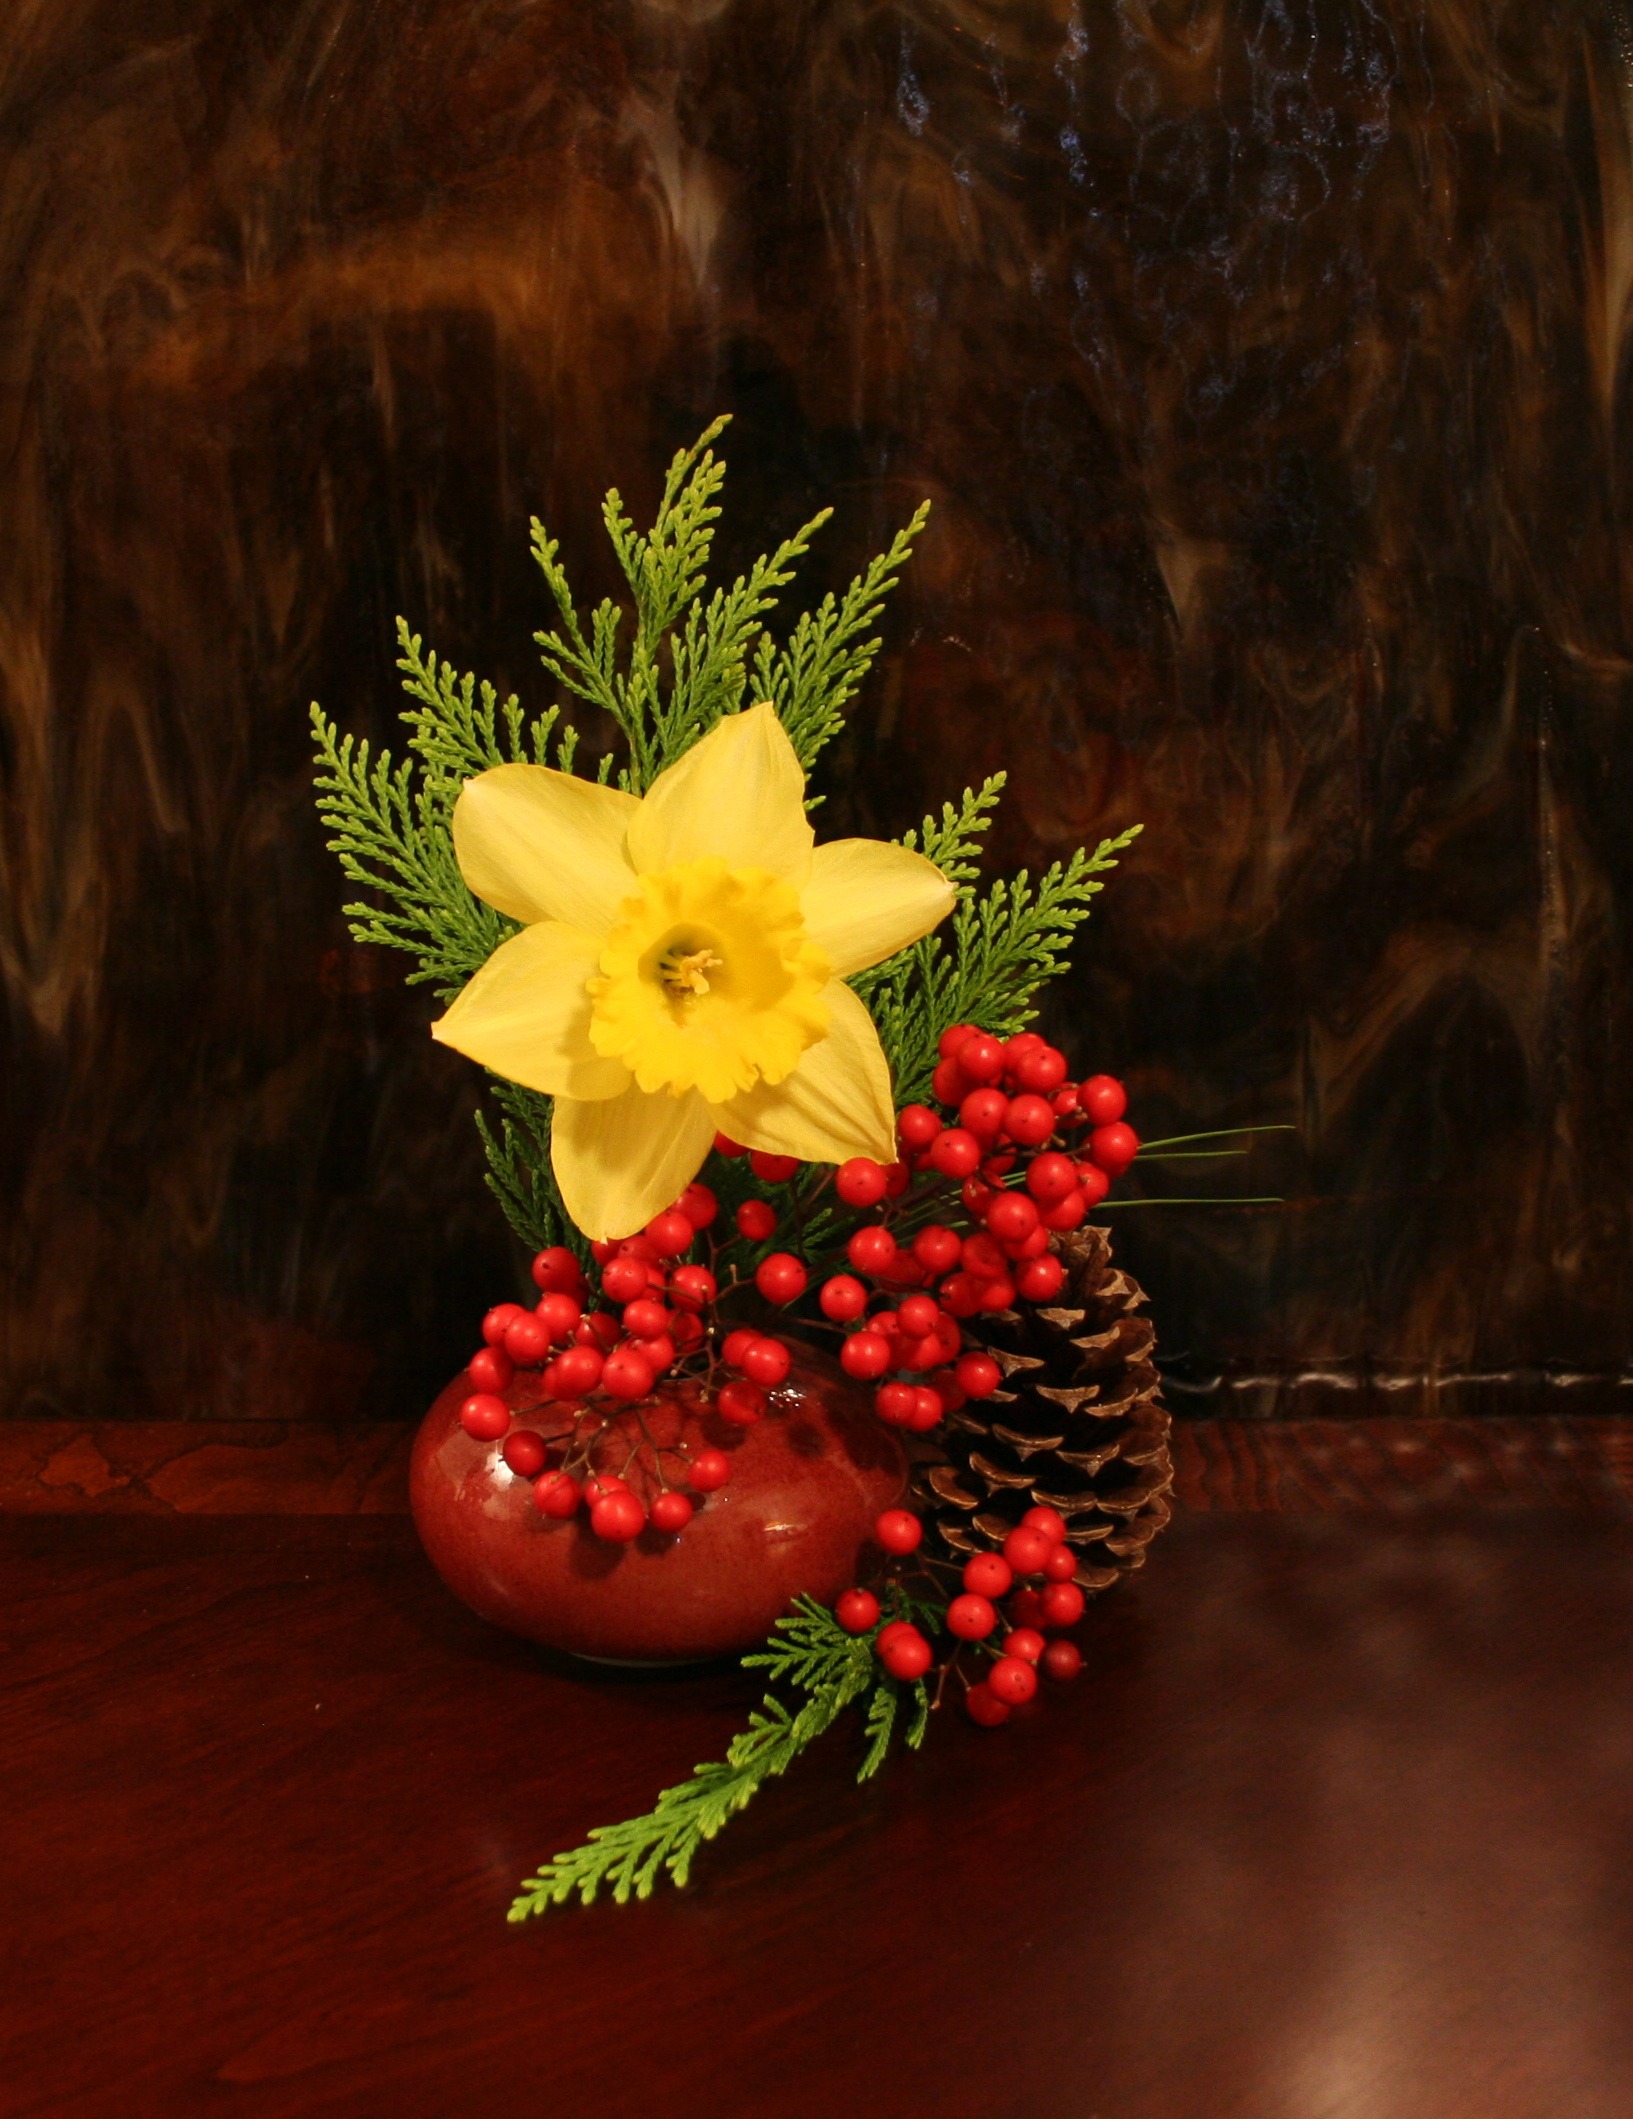
blossom, plant, leaf, flower, floral, pine, vase, decoration, green, red, produce, autumn, cone, christmas, daffodil, flora, still life, painting, arrangement, berries, narcissus, carving, floristry, macro photography, flowering plant, flower bouquet, floral design, still life photography, land plant, flower arranging